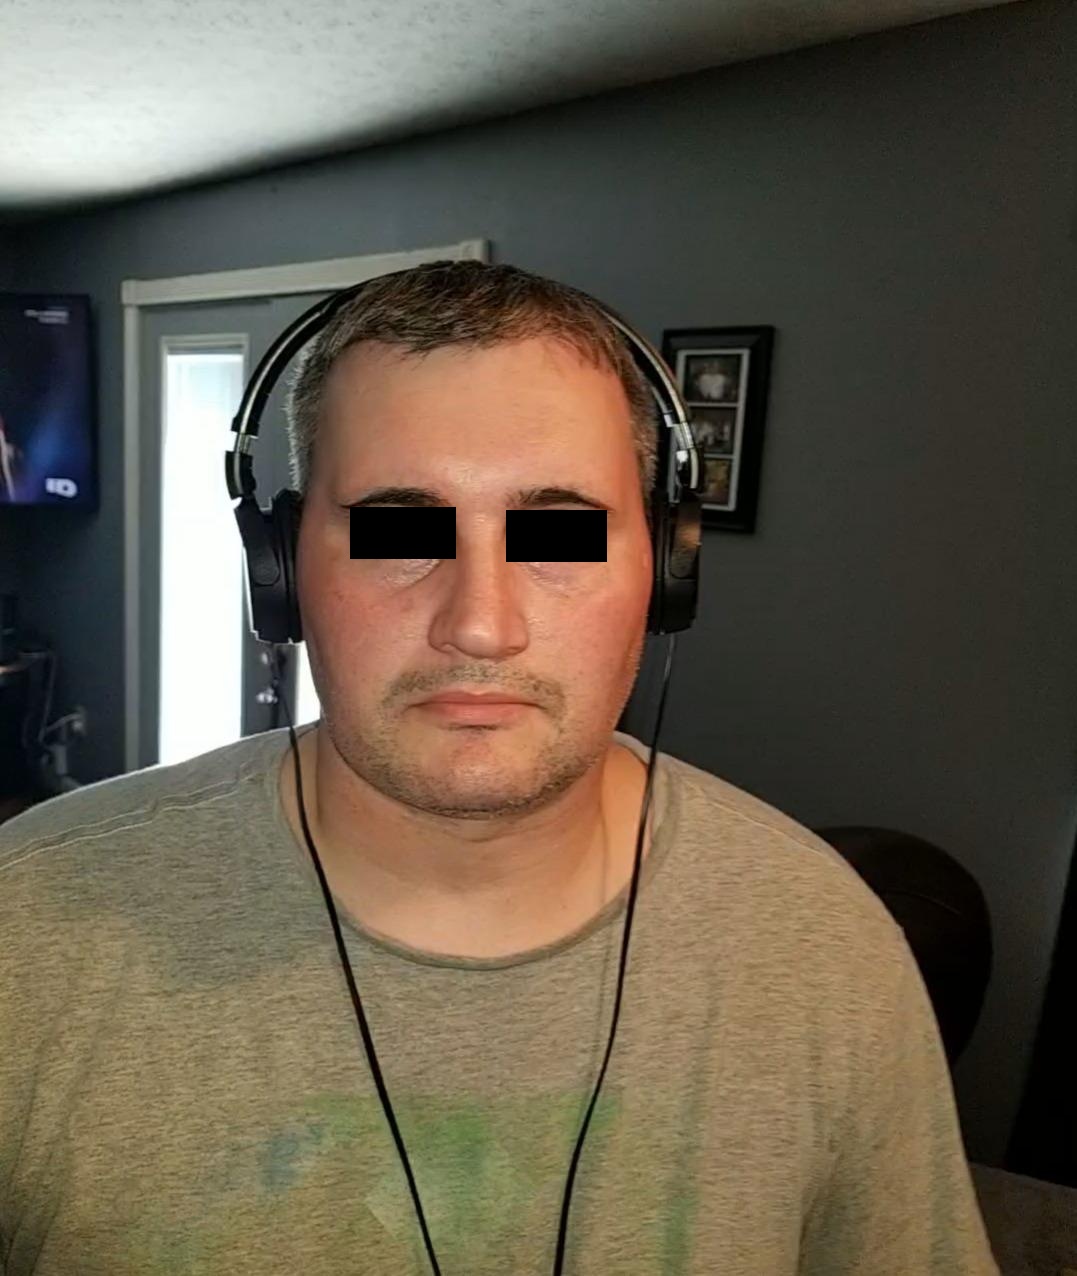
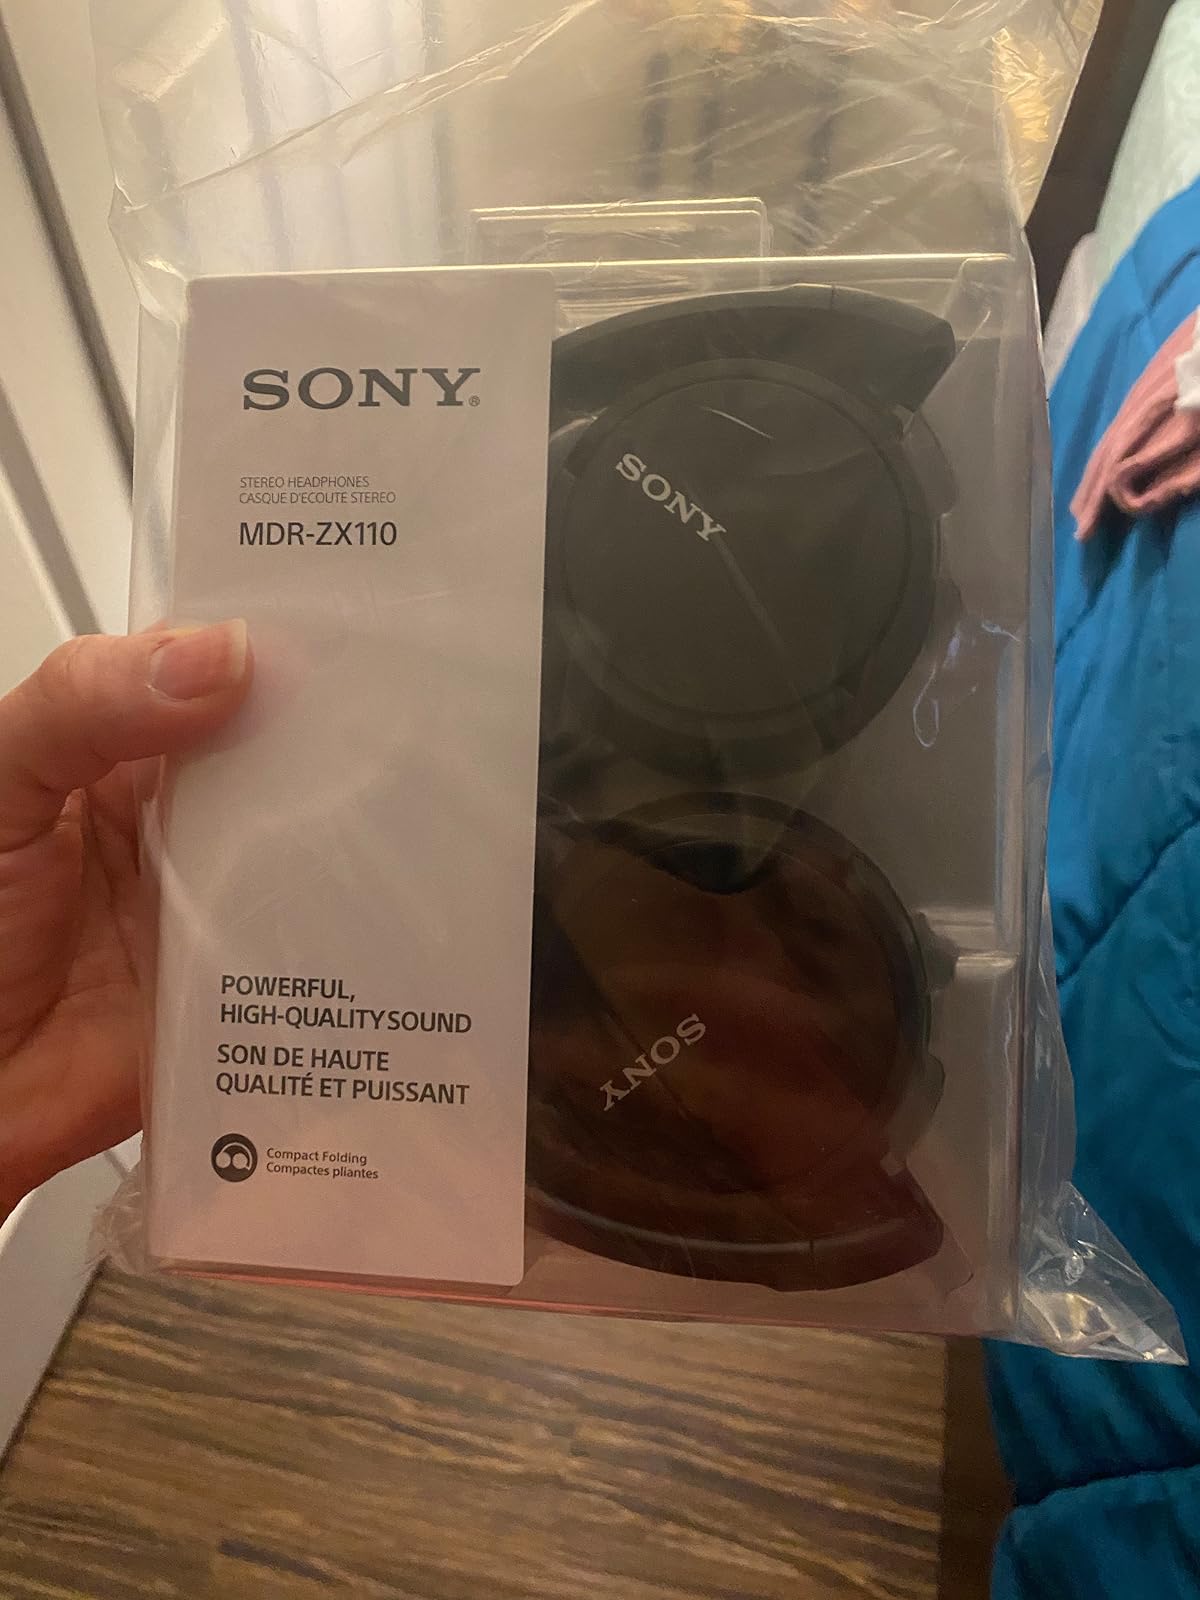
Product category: headphones
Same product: yes